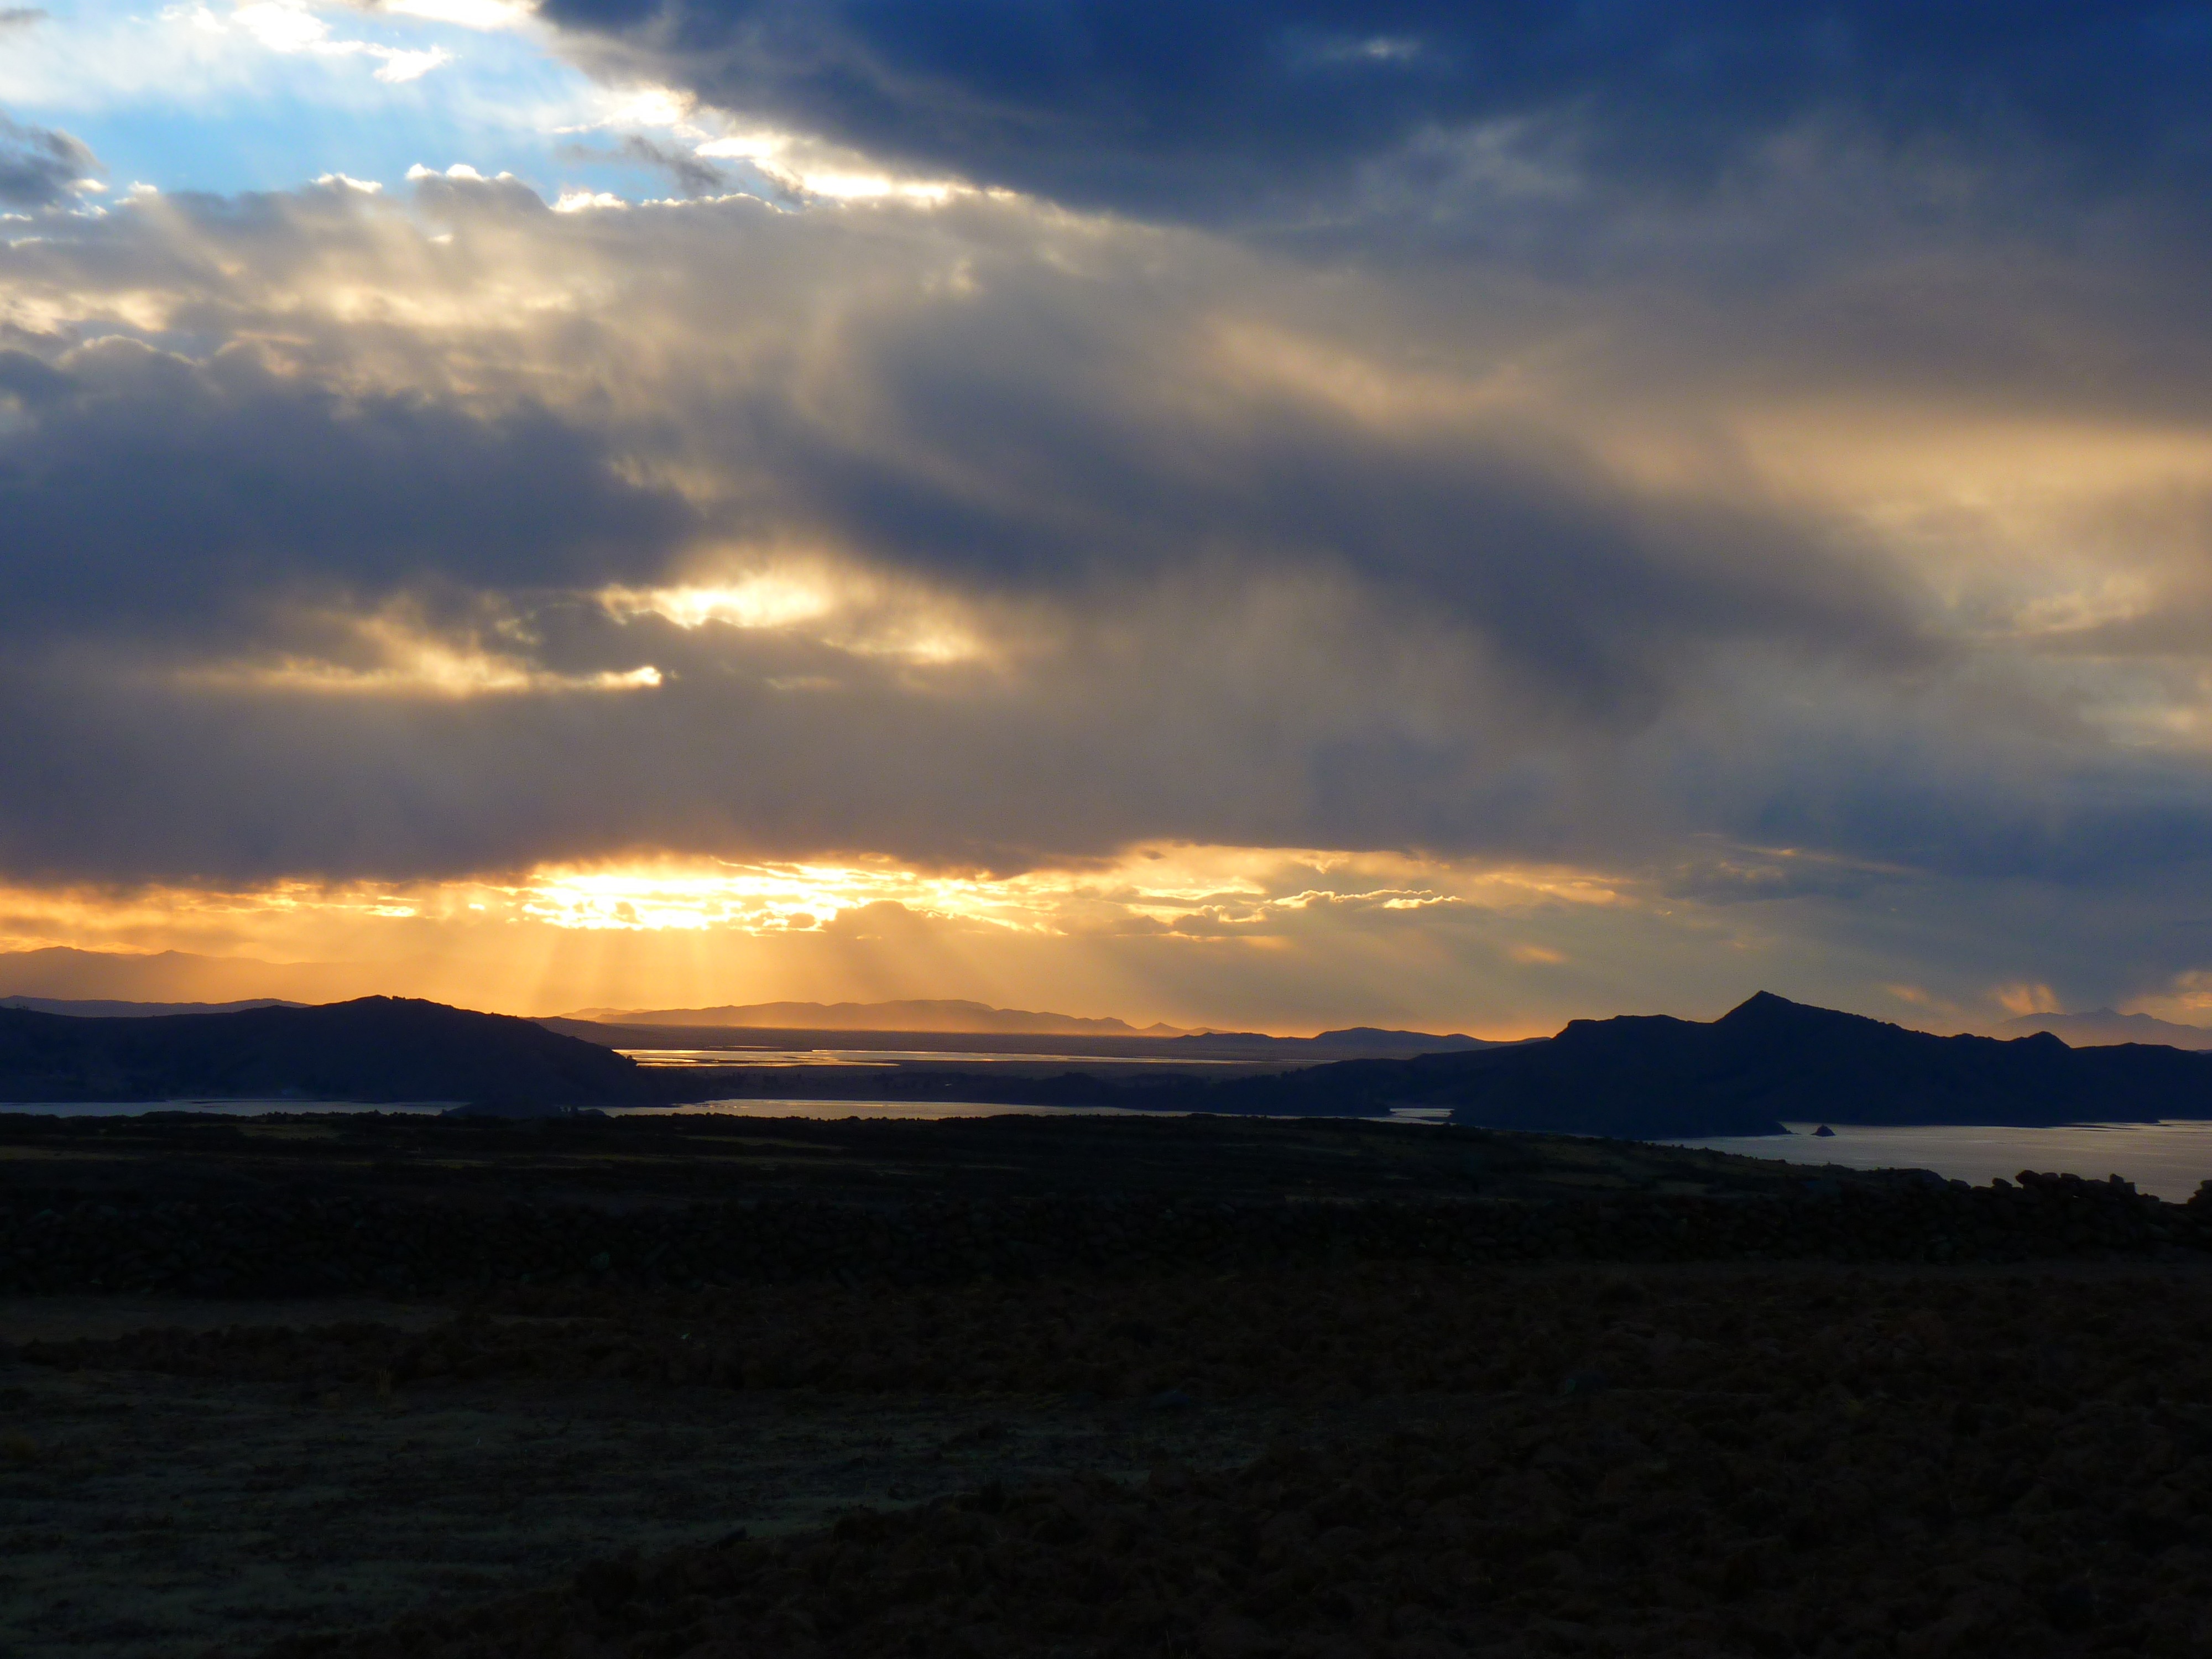
beach, sea, coast, ocean, horizon, cloud, sky, sun, sunrise, sunset, sunlight, morning, lake, dawn, dusk, evening, reflection, peru, mountains, loch, waters, afterglow, meteorological phenomenon, titiicaca see, koenigskordilleren